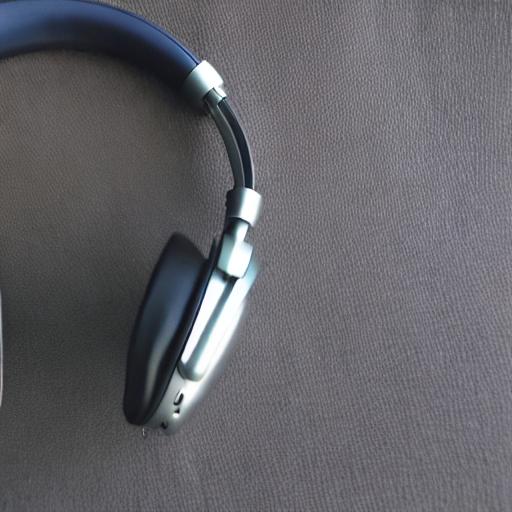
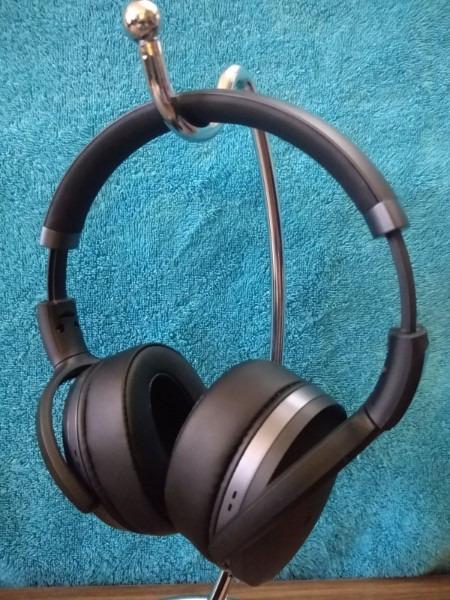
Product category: headphones
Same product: no